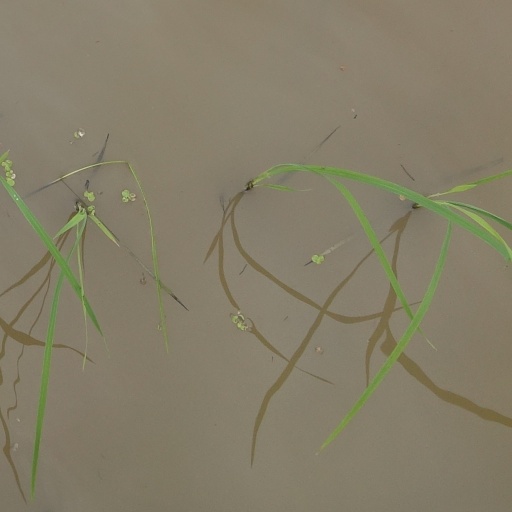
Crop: rice